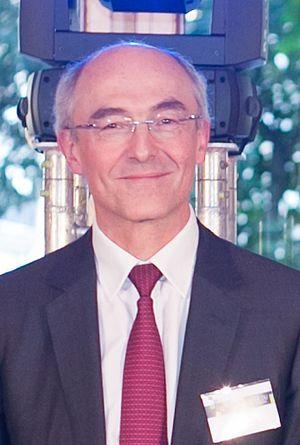
Benoît Potier, président du jury du Trophée du Capital Humain 2013 et PDG du Groupe Air Liquide
Benoît Potier, né le 3 septembre 1957 à Mulhouse, est depuis 2006 président-directeur général d'Air liquide, groupe industriel français spécialisé dans les gaz industriels et employant plus de 66 000 personnes depuis le rachat d'Airgas en 2016.